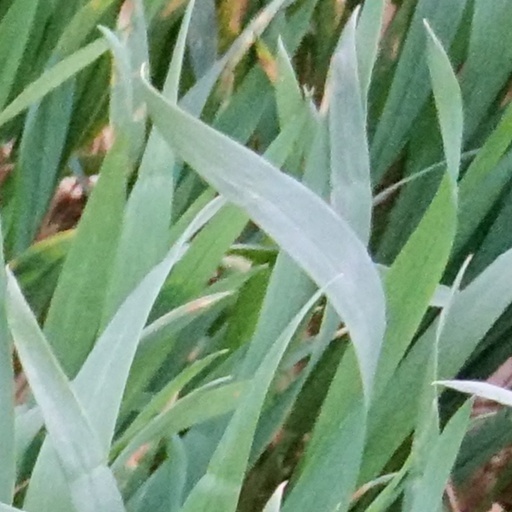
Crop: wheat